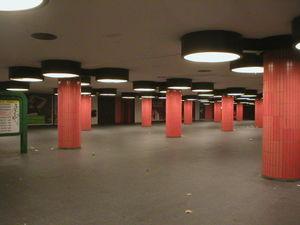
Le métro de Berlin est un réseau de transport en commun desservant la capitale allemande. Il forme avec le réseau de S-Bahn et le réseau de tramway l'armature des transports publics de la capitale allemande.